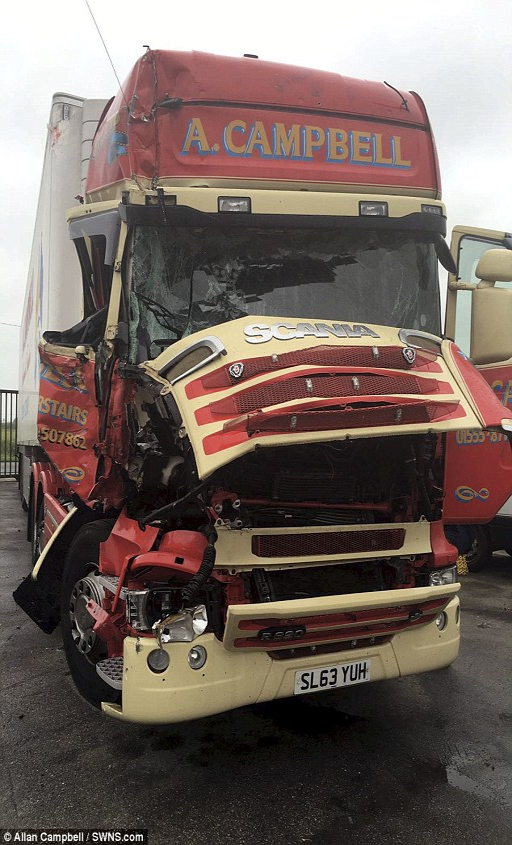
the truck belonging to person that was damaged in what he claimed was a trap set by migrants